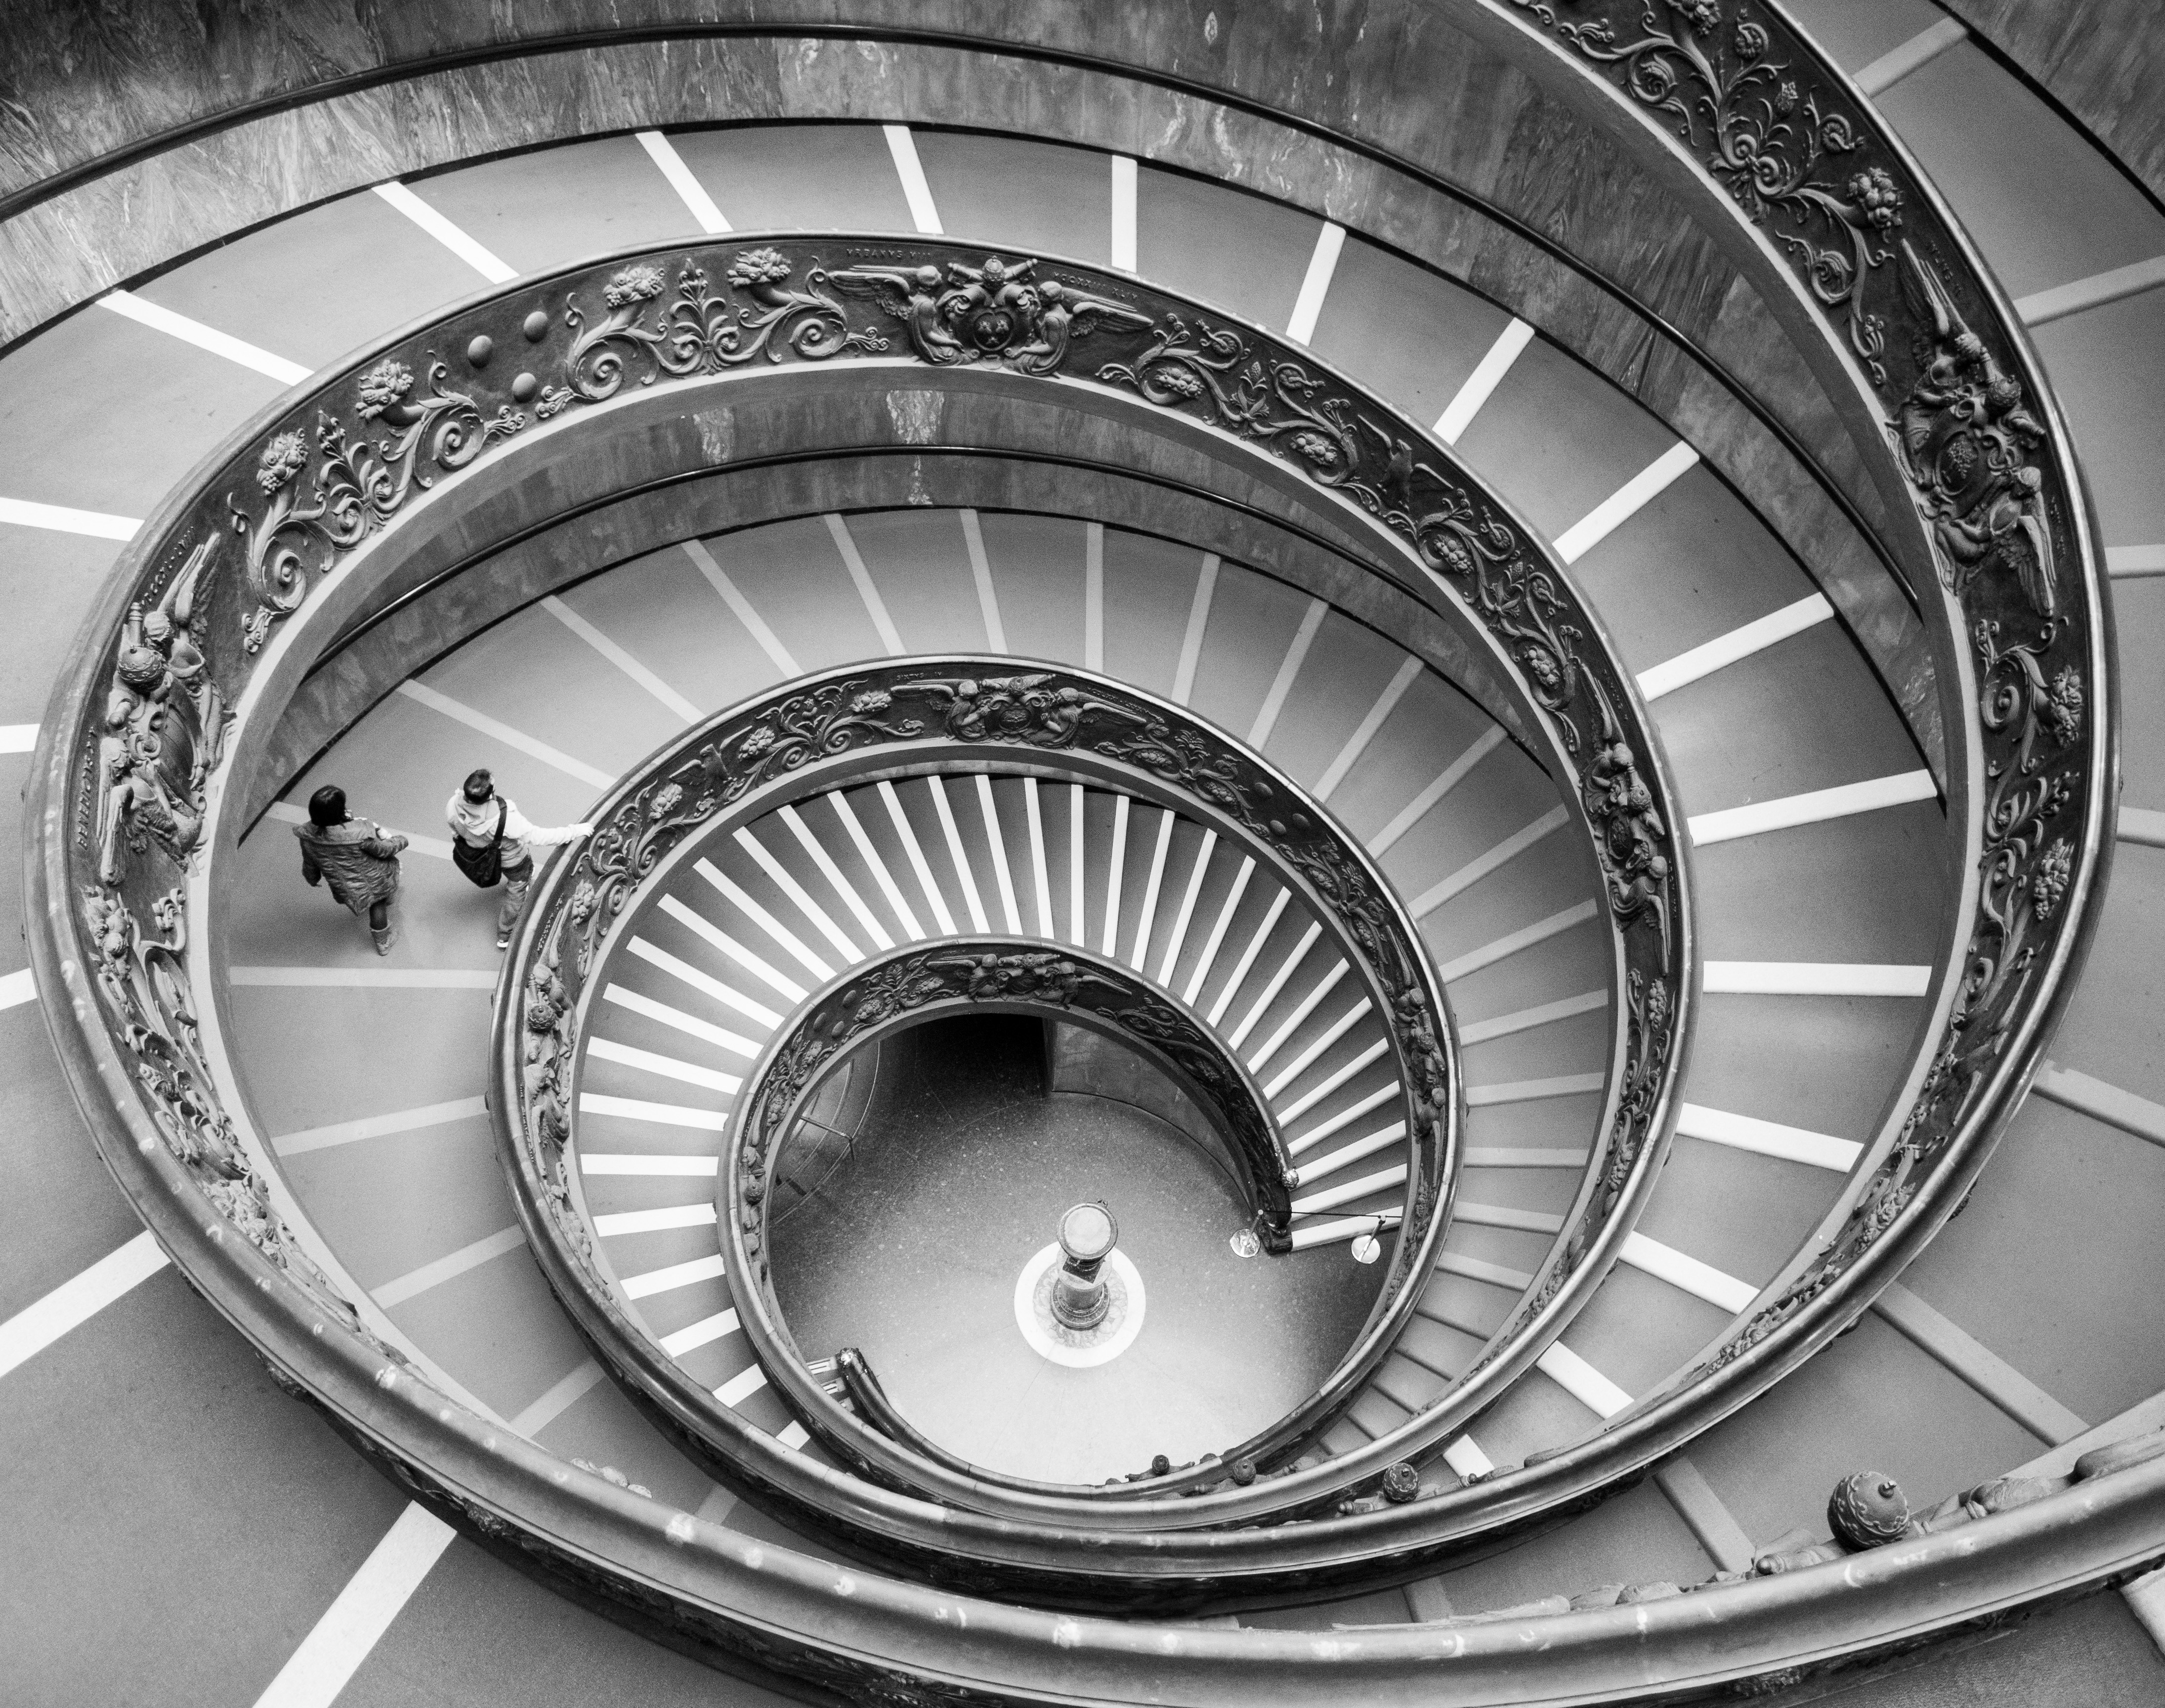
black and white, architecture, people, street, wheel, spiral, travel, europe, museum, geometry, italy, contrast, monochrome, tire, circle, streetphotography, bw, art, lines, best, design, stairs, symmetry, rim, olympus, 12mm, sw, fineart, hubcap, strassenfotografie, rom, vatikan, monochrome photography, automotive tire, aircraft engine